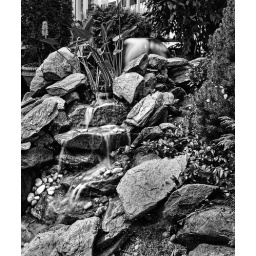
Water feature in black and white